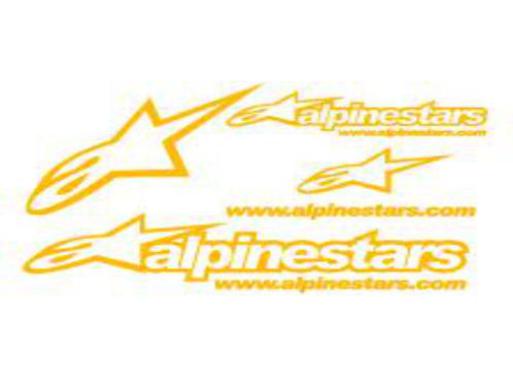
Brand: alpinestars-1
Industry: Clothes